Galaate

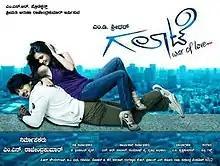
Promotional poster

Galaate is a 2013 Indian Kannada-language romantic comedy film written and directed by M. D. Sridhar. The film stars Prajwal Devaraj, Kriti Kharbanda, and Hardhika Shetty in the lead roles, with Shashikumar and Tara in supporting roles. The music was composed by Jassie Gift, and the cinematography was handled by A. V. Krishna Kumar. Produced by A. M. Rajendra Kumar under AMR Productions, the film was released on 11 January 2013 and was later dubbed into Hindi as "Ek Aur Yudh".